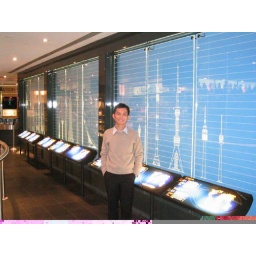
At the base of Rialto Towers, the tallest building in the Southern Hemisphere (1985 - 2004)